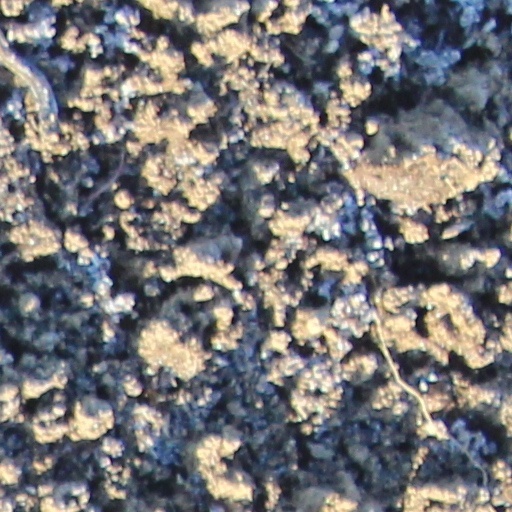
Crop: wheat